Rizal Memorial Library and Museum

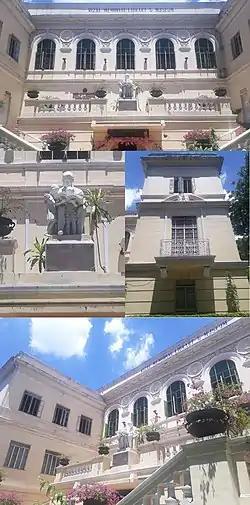
Facade of the Rizal Memorial Library and Museum

Rizal Memorial Library and Museum is a three-story, pre-war, neoclassical heritage site and landmark in Cebu City, Philippines. Dedicated to the national hero, Jose P. Rizal, it was designed by Filipino architect Juan M. Arellano, who also designed the Cebu Provincial Capitol building. Inaugurated in 1939, the building survived World War II. It is located along Osmeña Boulevard and houses the offices of Cebu City Tourism, the Cultural and Historical Affairs Commission, the Sinulog Hall on the third floor, the Cebu City Museum of Visual Arts on the second floor, and the Cebu City Public Library on the ground floor.